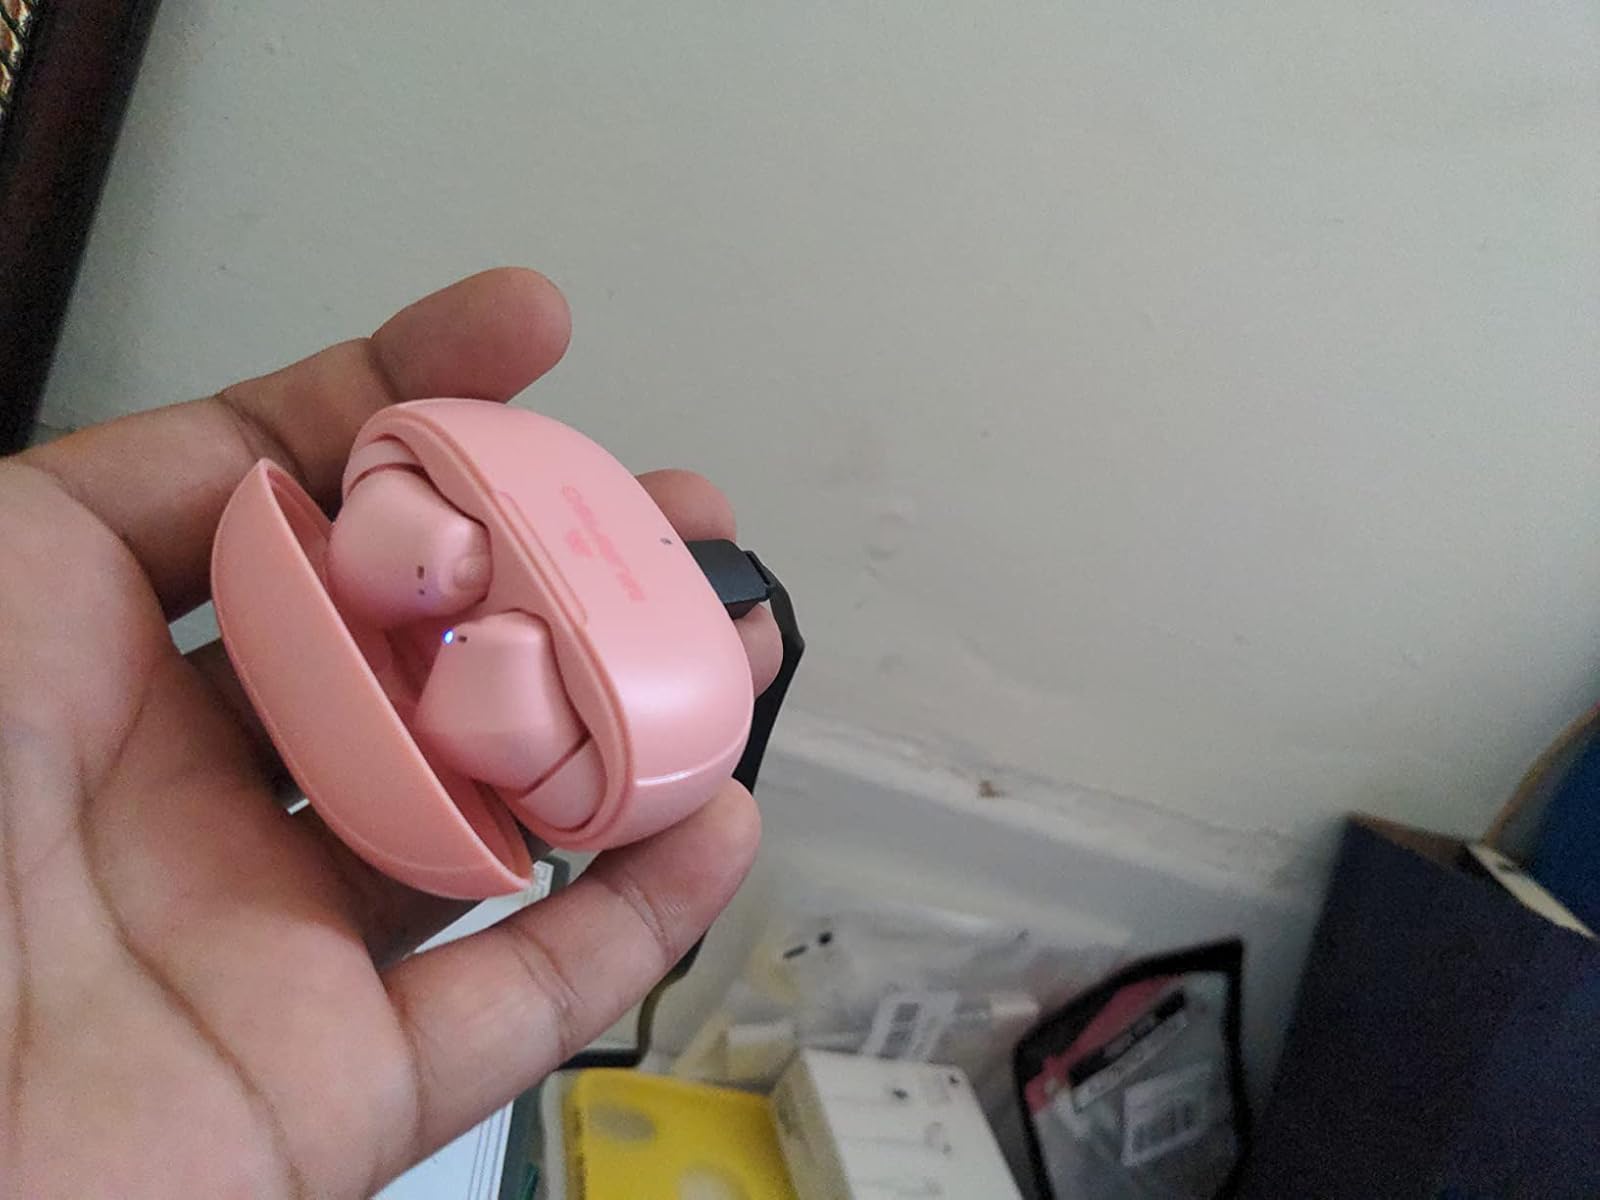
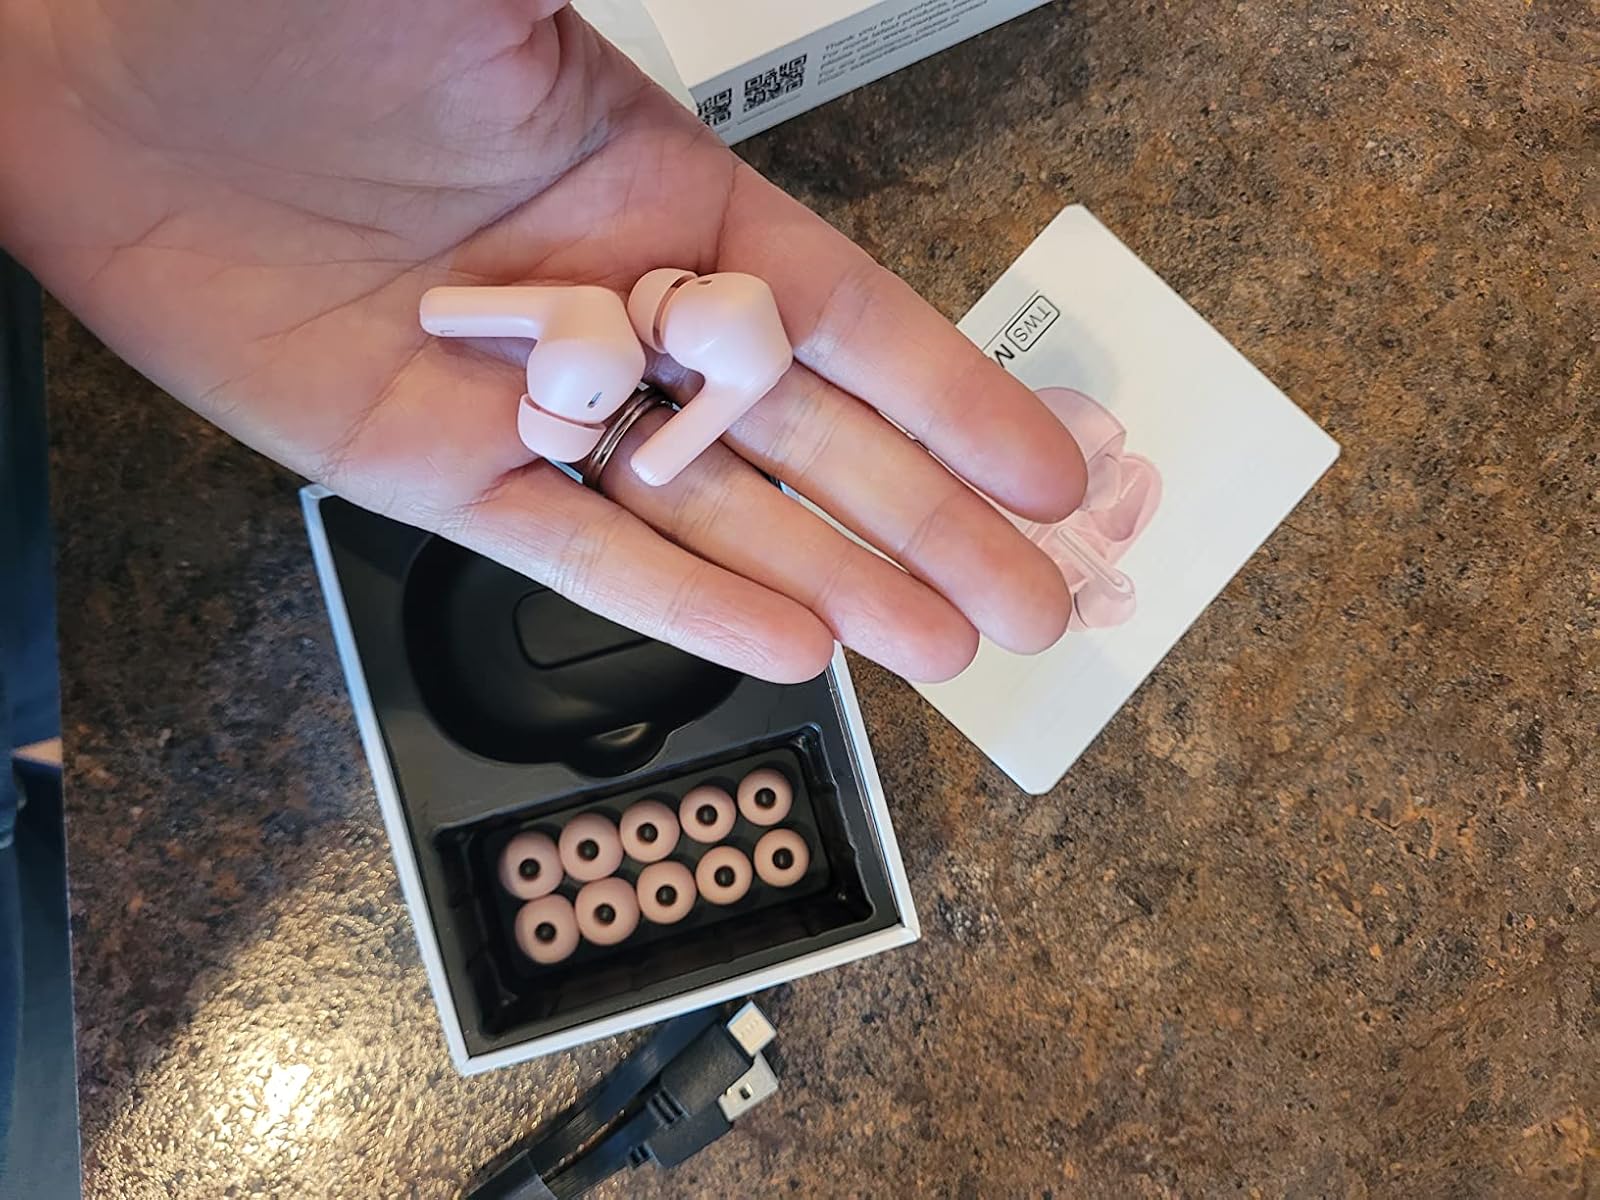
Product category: earbuds
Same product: yes